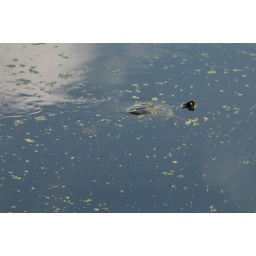
turtle in snale lake